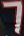
Number: 7